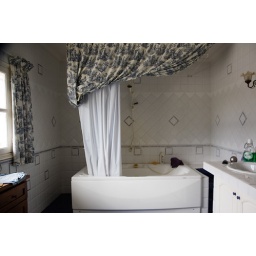
Master bathroom in our old house